Columbian exchange

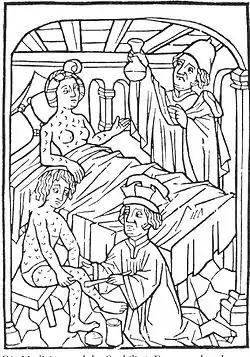
An early Old World medical illustration of people with syphilis, Vienna, 1498

The Spanish were the first Europeans to grow cacao, in 1590. Though cacao was usually consumed by European populations in the form of sweets and was at first treated as an expensive luxury item, chocolate helped with fatigue and provided energy. As for vanilla, the pods of the plant after chemical treatment acquired an aroma, which was then used both in cooking and in perfumery.